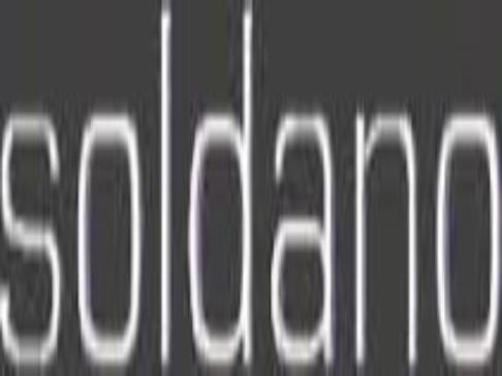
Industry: Electronic